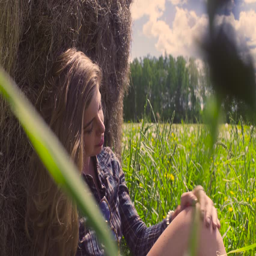
young woman sitting on the grass near haystack and smiling